Malayalam literature

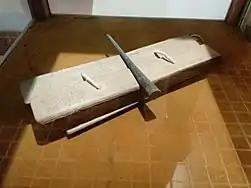

The Middle Malayalam ("Madhyakaala Malayalam") was succeeded by Modern Malayalam ("Aadhunika Malayalam") by the 15th century CE. The poem "Krishnagatha" written by Cherusseri Namboothiri, who was the court poet of the king Udaya Varman Kolathiri (1446 – 1475) of Kolathunadu, is written in modern Malayalam. The language used in "Krishnagatha" is the modern spoken form of Malayalam. During the 16th century CE, Thunchaththu Ezhuthachan from the Kingdom of Tanur and Poonthanam Nambudiri from the Kingdom of Valluvanad followed the new trend initiated by Cherussery in their poems. The "Adhyathmaramayanam Kilippattu" and "Mahabharatham Kilippattu" written by Ezhuthachan and "Jnanappana" written by Poonthanam are also included in the earliest form of Modern Malayalam.